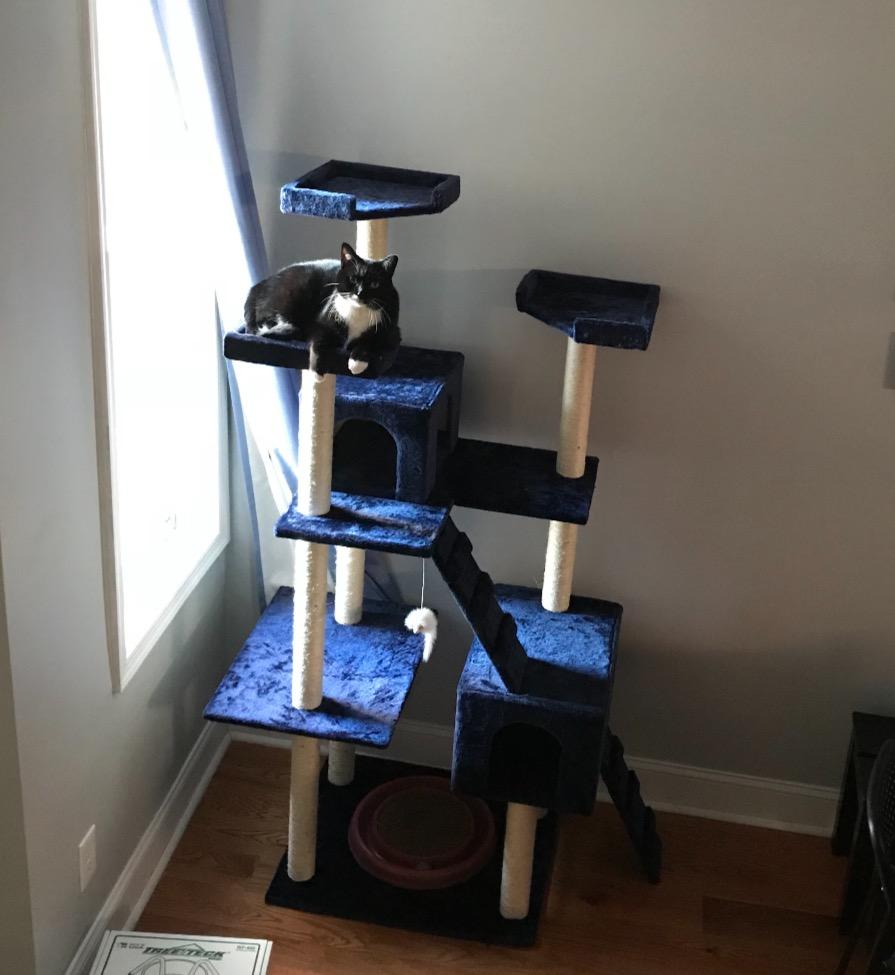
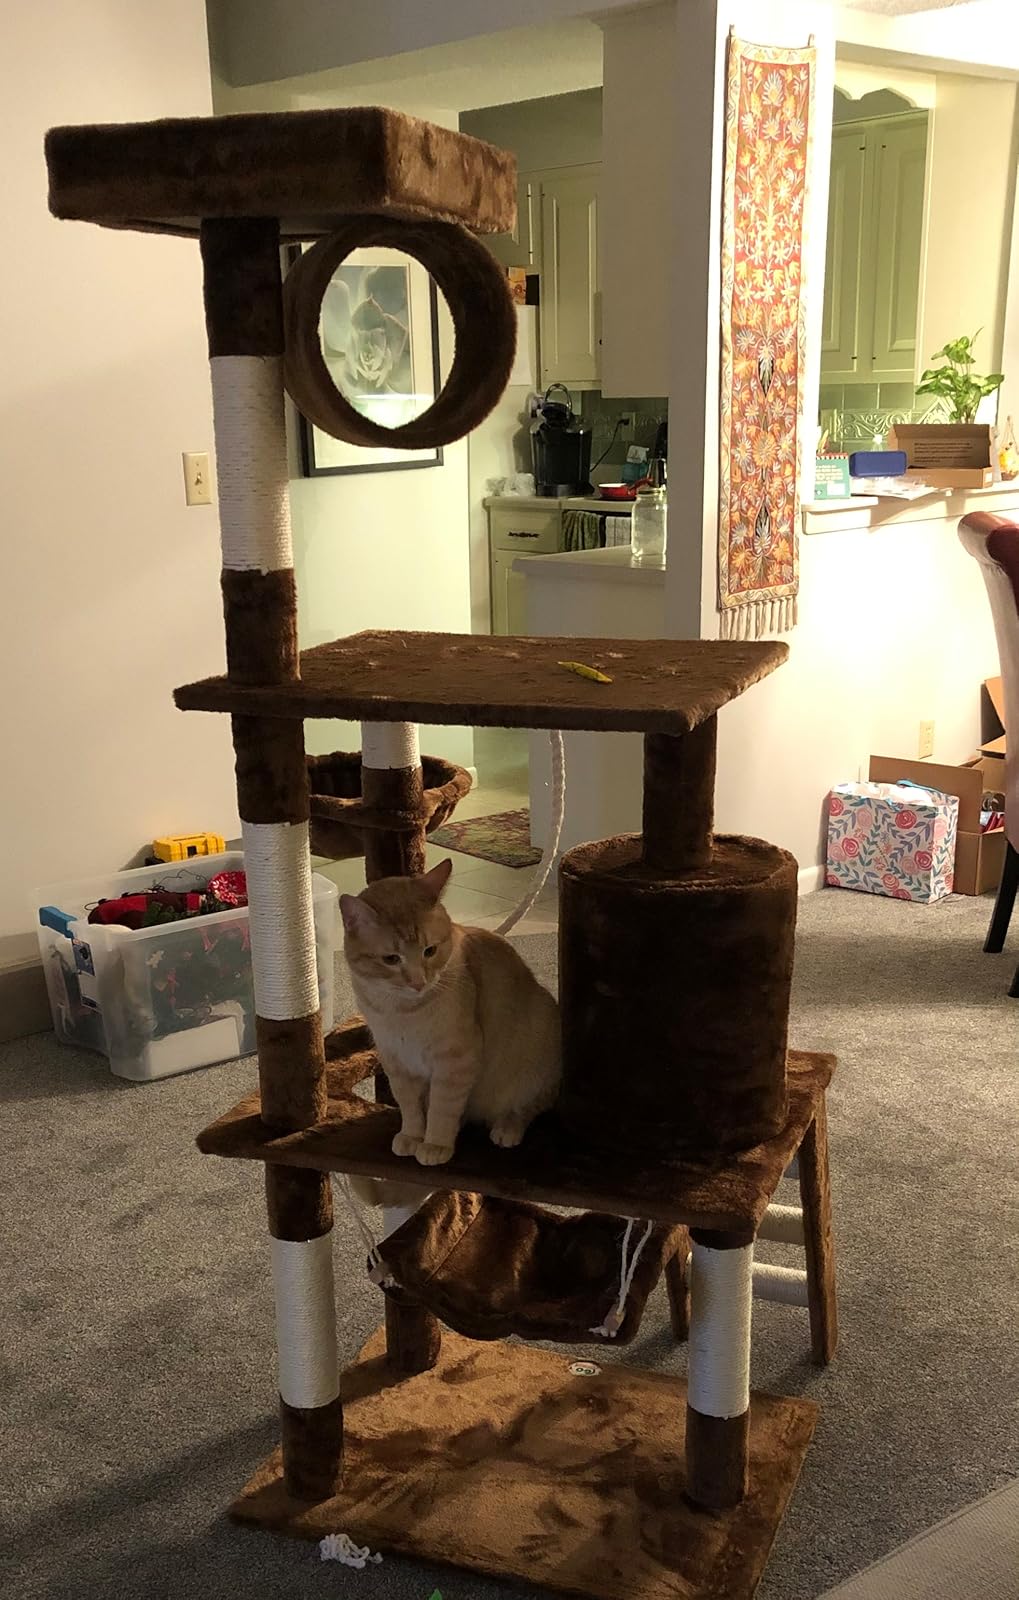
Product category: items_cat tree
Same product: no